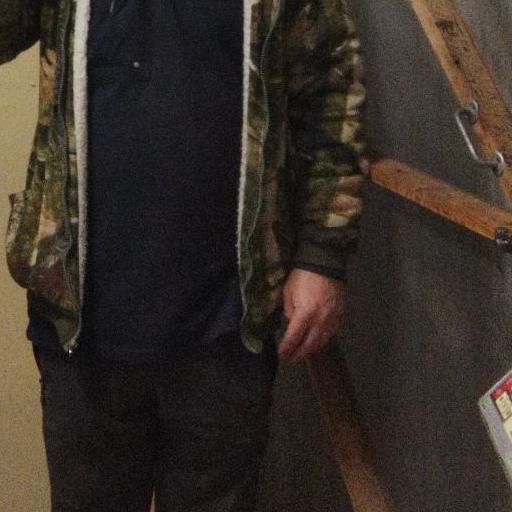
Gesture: no_gesture